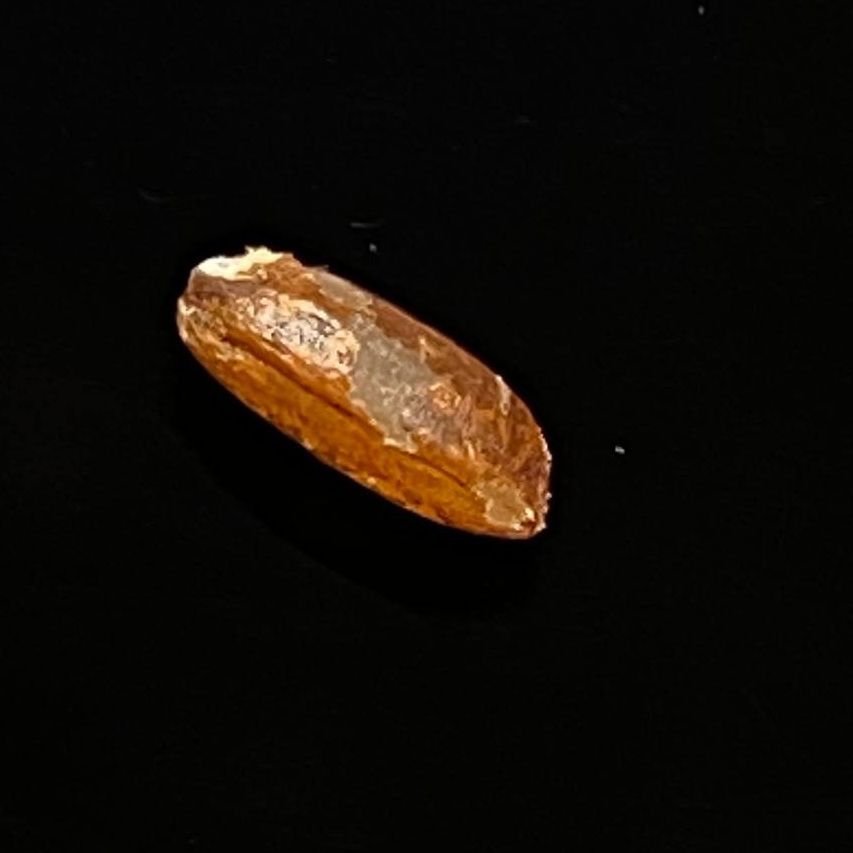
Rice variety: Ganjiya